José María Ampuero Jáuregui

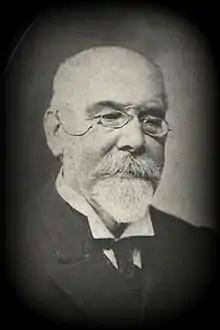

José María Ampuero Jáuregui (1837-1917) was a Spanish Carlist politician. In 1881-1884 he served one term in the lower house of the Cortes, in 1907-1913 during two terms he held the Senate ticket, and during a few separate strings between the 1880s and the 1910s he was a member of the Biscay provincial self-government, . At the turn of centuries acting as second-in-command of the Biscay party organization, in the mid-1910s he was briefly a member of the Carlist national executive. Currently he is known mostly as fervent advocate of Basque culture and separate Basque provincial establishments, which he promoted as publisher, organizer and politician.